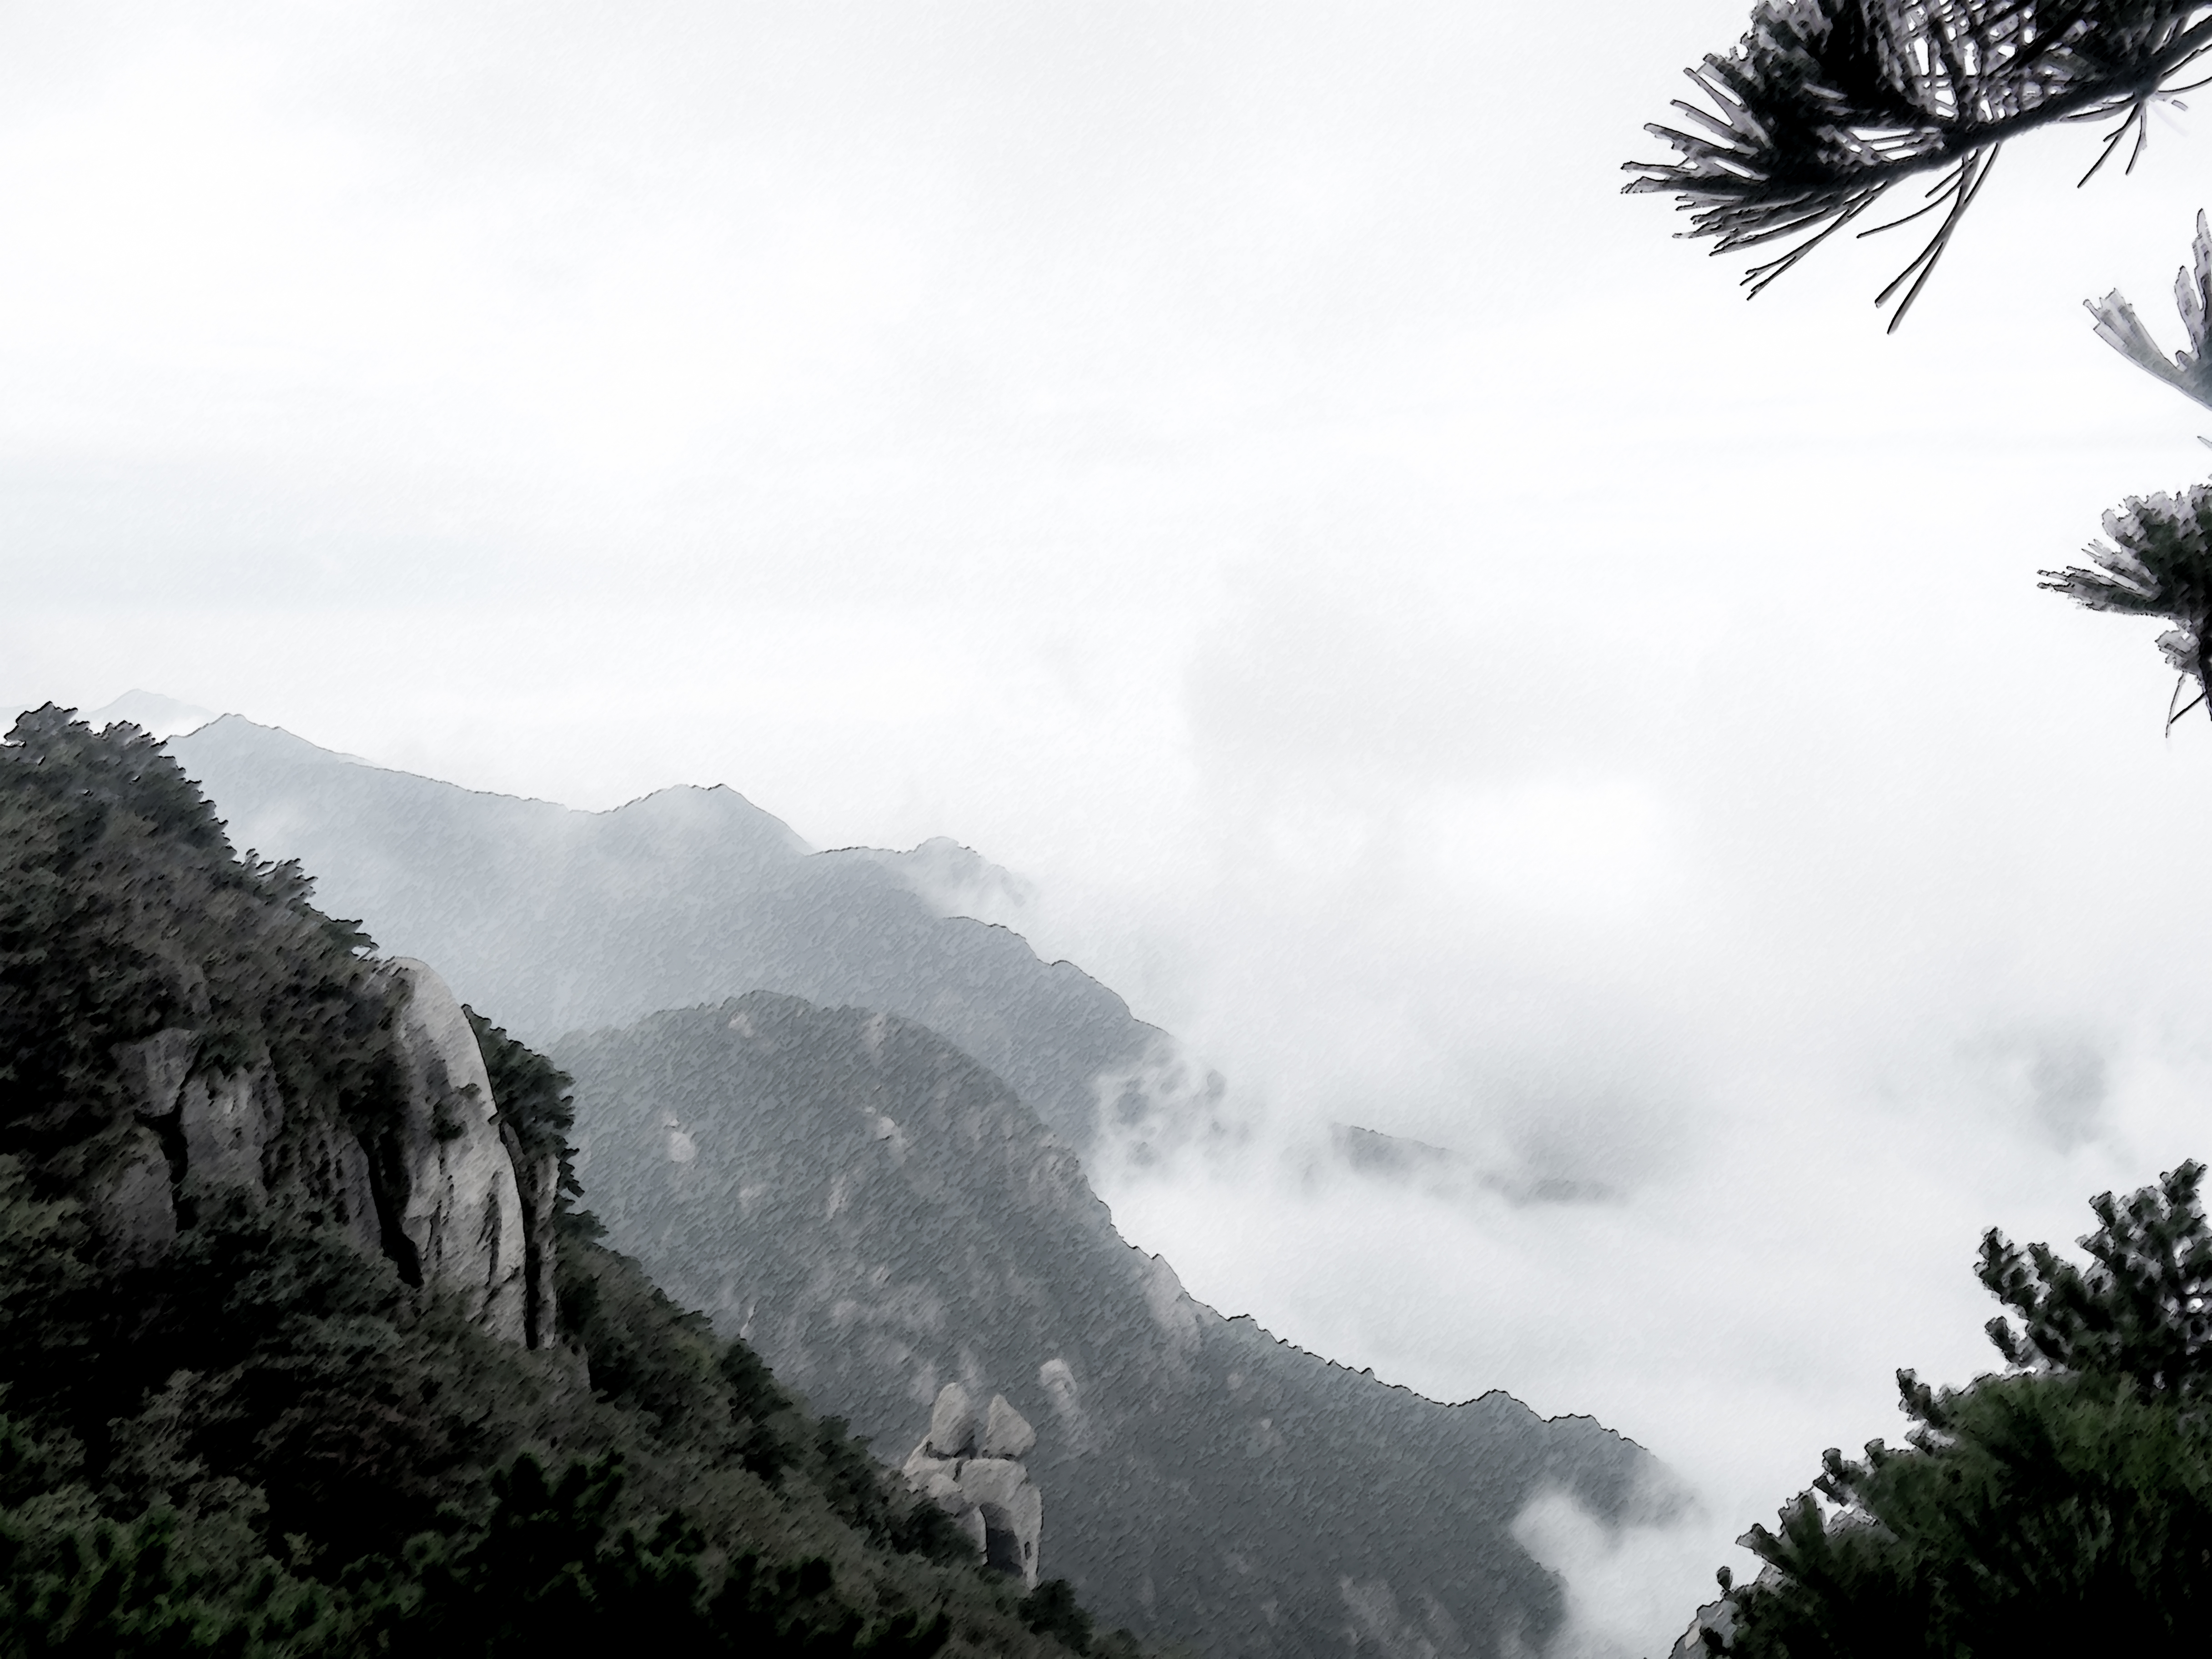
natural, sky, cloud, mountain, plant, tree, natural landscape, highland, vegetation, fog, biome, atmospheric phenomenon, forest, mountainous landforms, landscape, mountain range, arecales, hill, cumulus, mist, haze, valley, hill station, massif, monochrome photography, monochrome, rock, jungle, ridge, conifer, tropical and subtropical coniferous forests, batholith, summit, temperate broadleaf and mixed forest, rainforest, escarpment, valdivian temperate rain forest, chaparral, outcrop, old growth forest, pine, spruce fir forest, pine family, fir